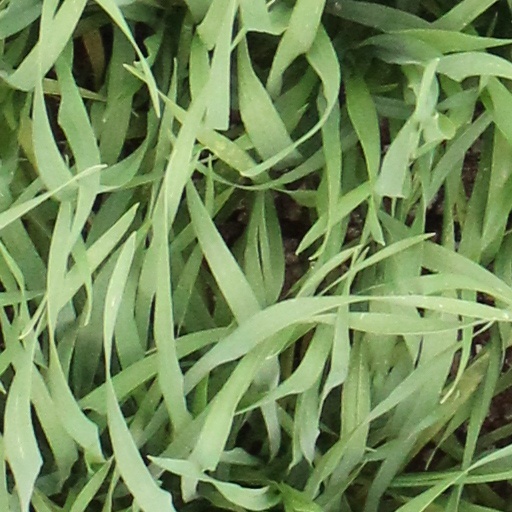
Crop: wheat